Villers-Saint-Barthélemy

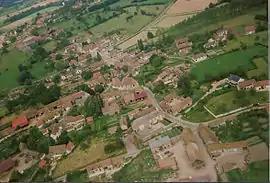
An aerial view of Villers-Saint-Barthélemy

Villers-Saint-Barthélemy is a commune in the Oise department in northern France.